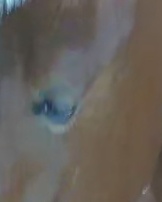
Face region: eyes (orbital_tightening_and_eye_area)
Pain indicator: moderately_present